March 1997 lunar eclipse

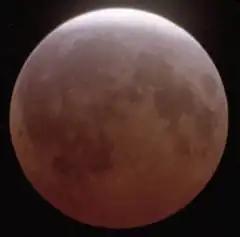
Partiality as viewed from Hayward, California at 4:45 UTC

A partial lunar eclipse occurred at the Moon’s ascending node of orbit on Monday, March 24, 1997, with an umbral magnitude of 0.9195. A lunar eclipse occurs when the Moon moves into the Earth's shadow, causing the Moon to be darkened. A partial lunar eclipse occurs when one part of the Moon is in the Earth's umbra, while the other part is in the Earth's penumbra. Unlike a solar eclipse, which can only be viewed from a relatively small area of the world, a lunar eclipse may be viewed from anywhere on the night side of Earth. Occurring about 3.2 days after apogee (on March 20, 1997, at 23:40 UTC), the Moon's apparent diameter was smaller.